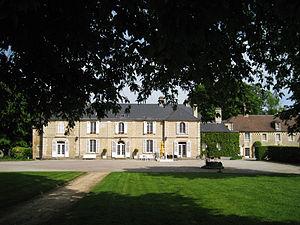
Château de Guernon-Ranville
Le château de Guernon-Ranville est situé dans la commune de Ranville, dans le département du Calvados en Normandie.